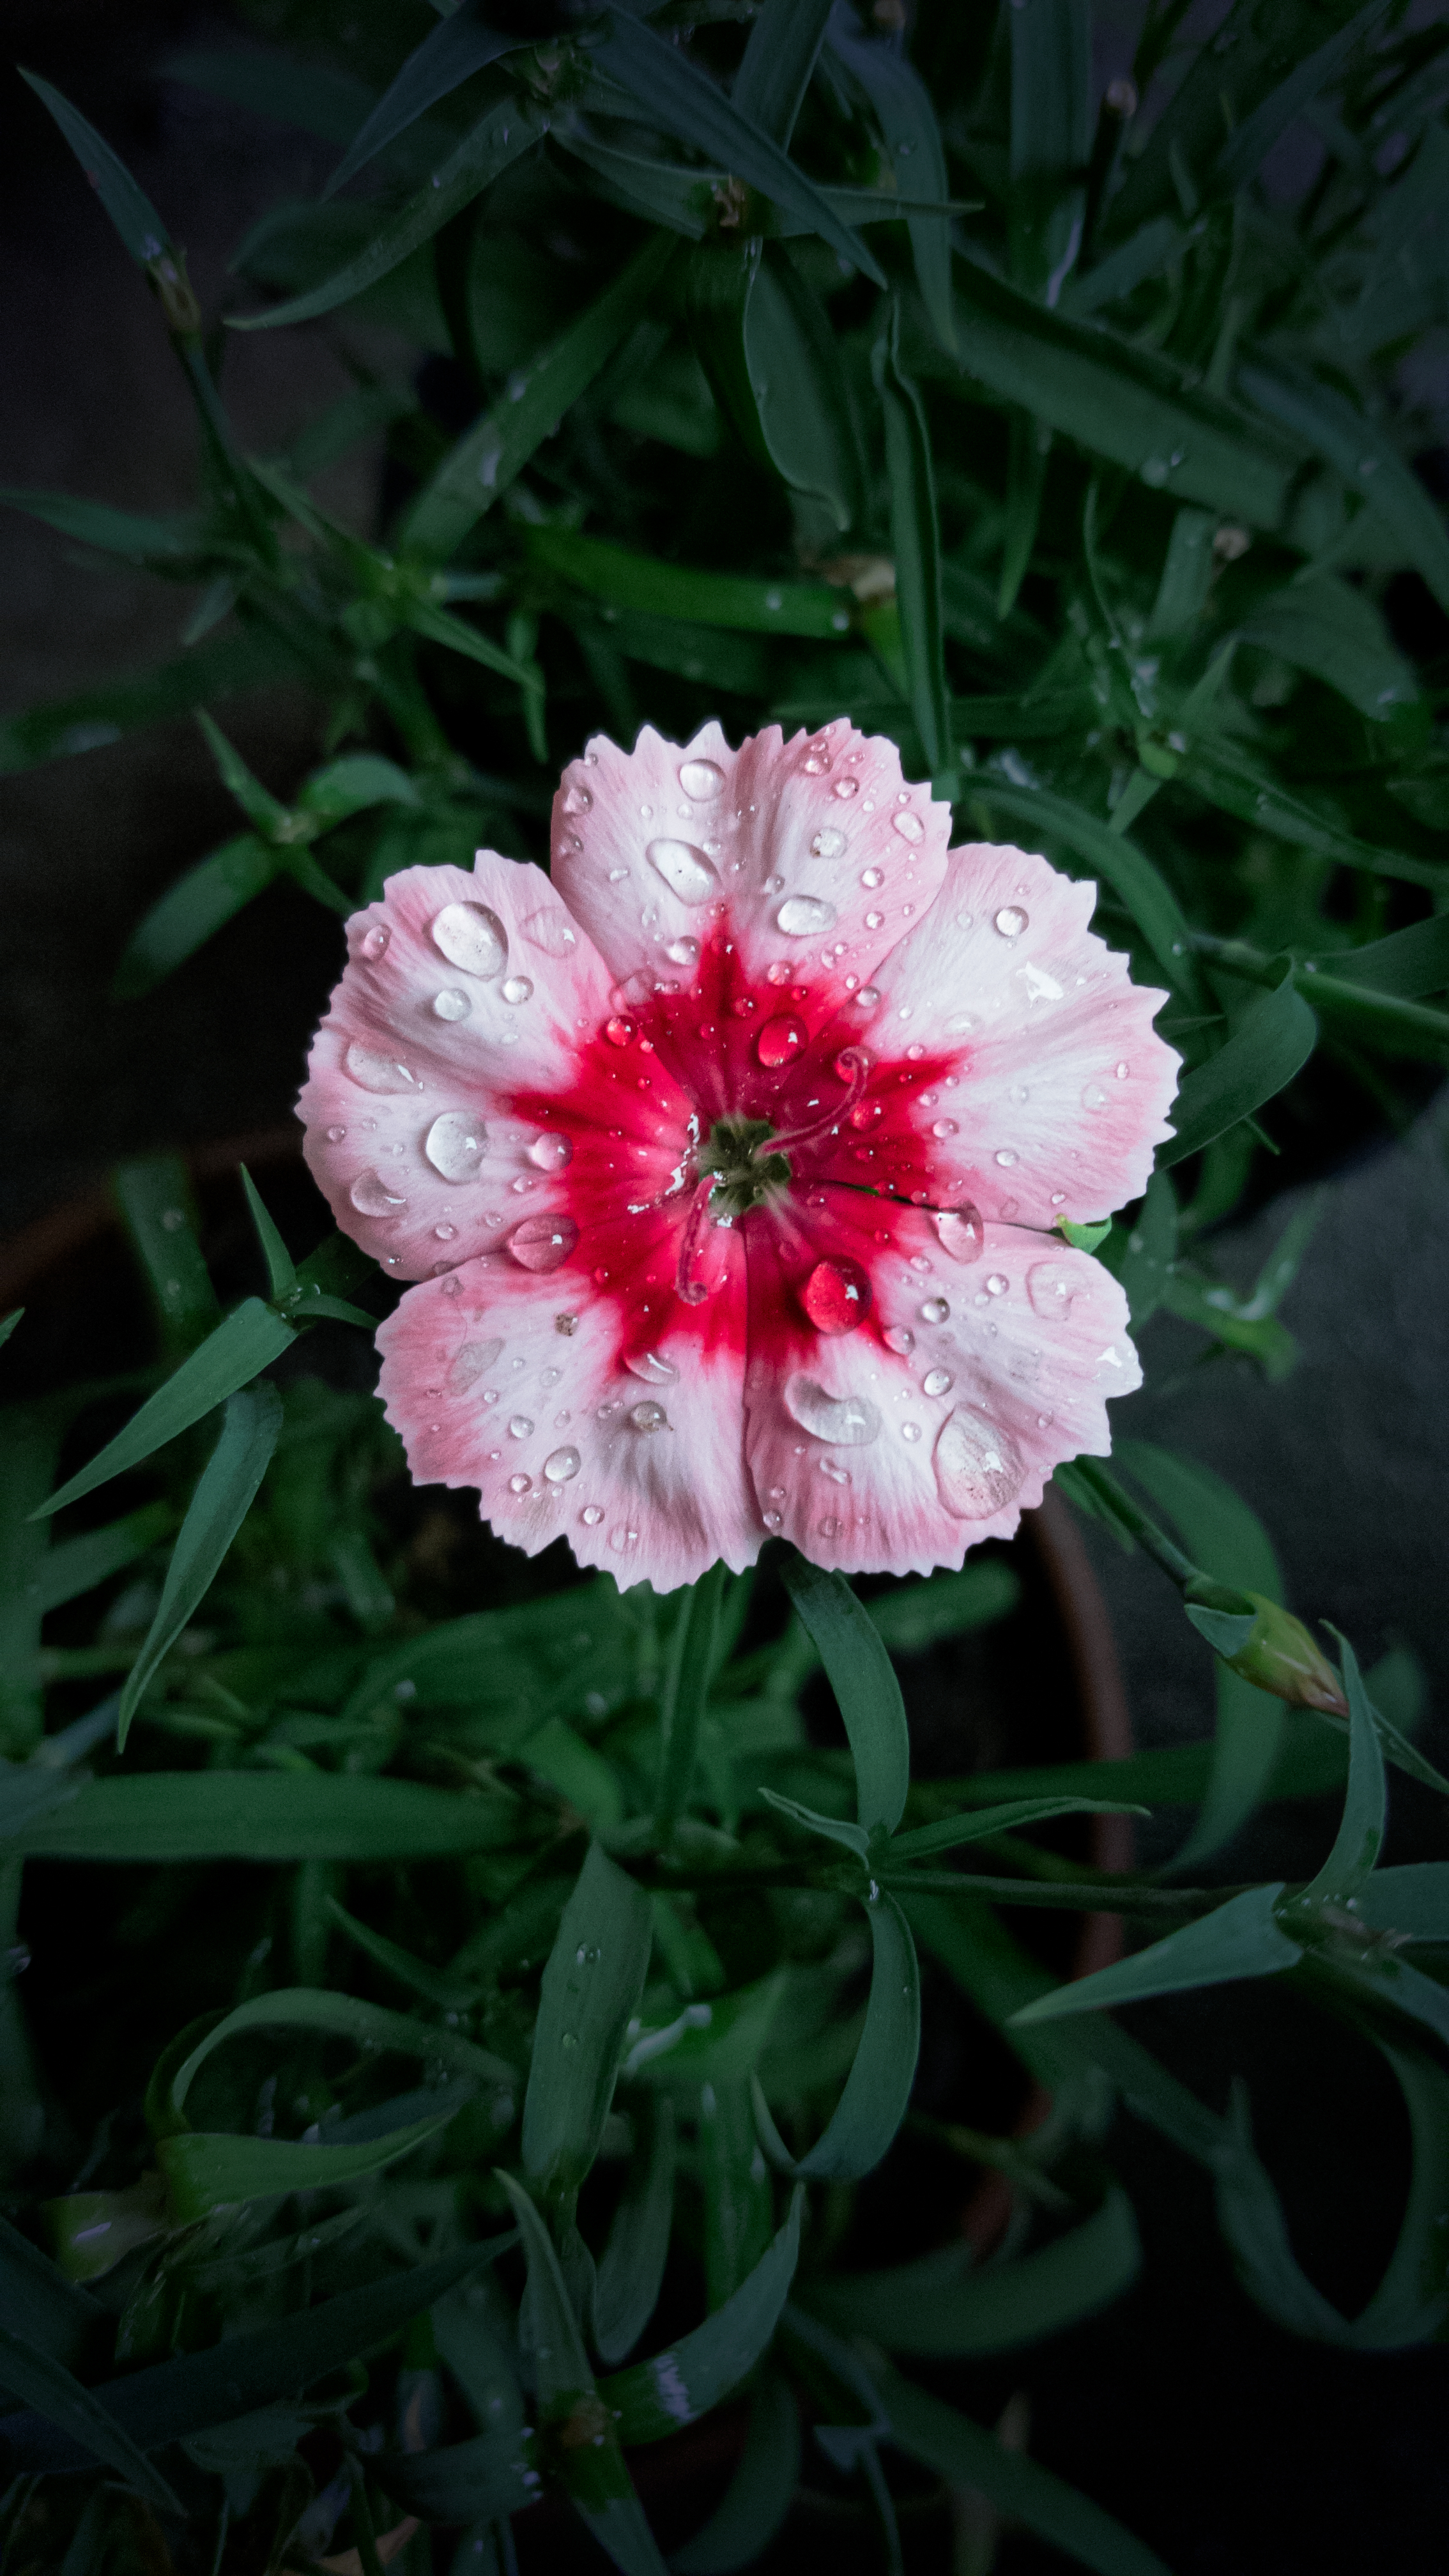
flower, rain, pink, water, drop, plant, petal, terrestrial plant, groundcover, herbaceous plant, flowering plant, annual plant, grass, rose order, shrub, rose family, subshrub, wildflower, event, pink family, plant stem, malvales, magenta, coquelicot